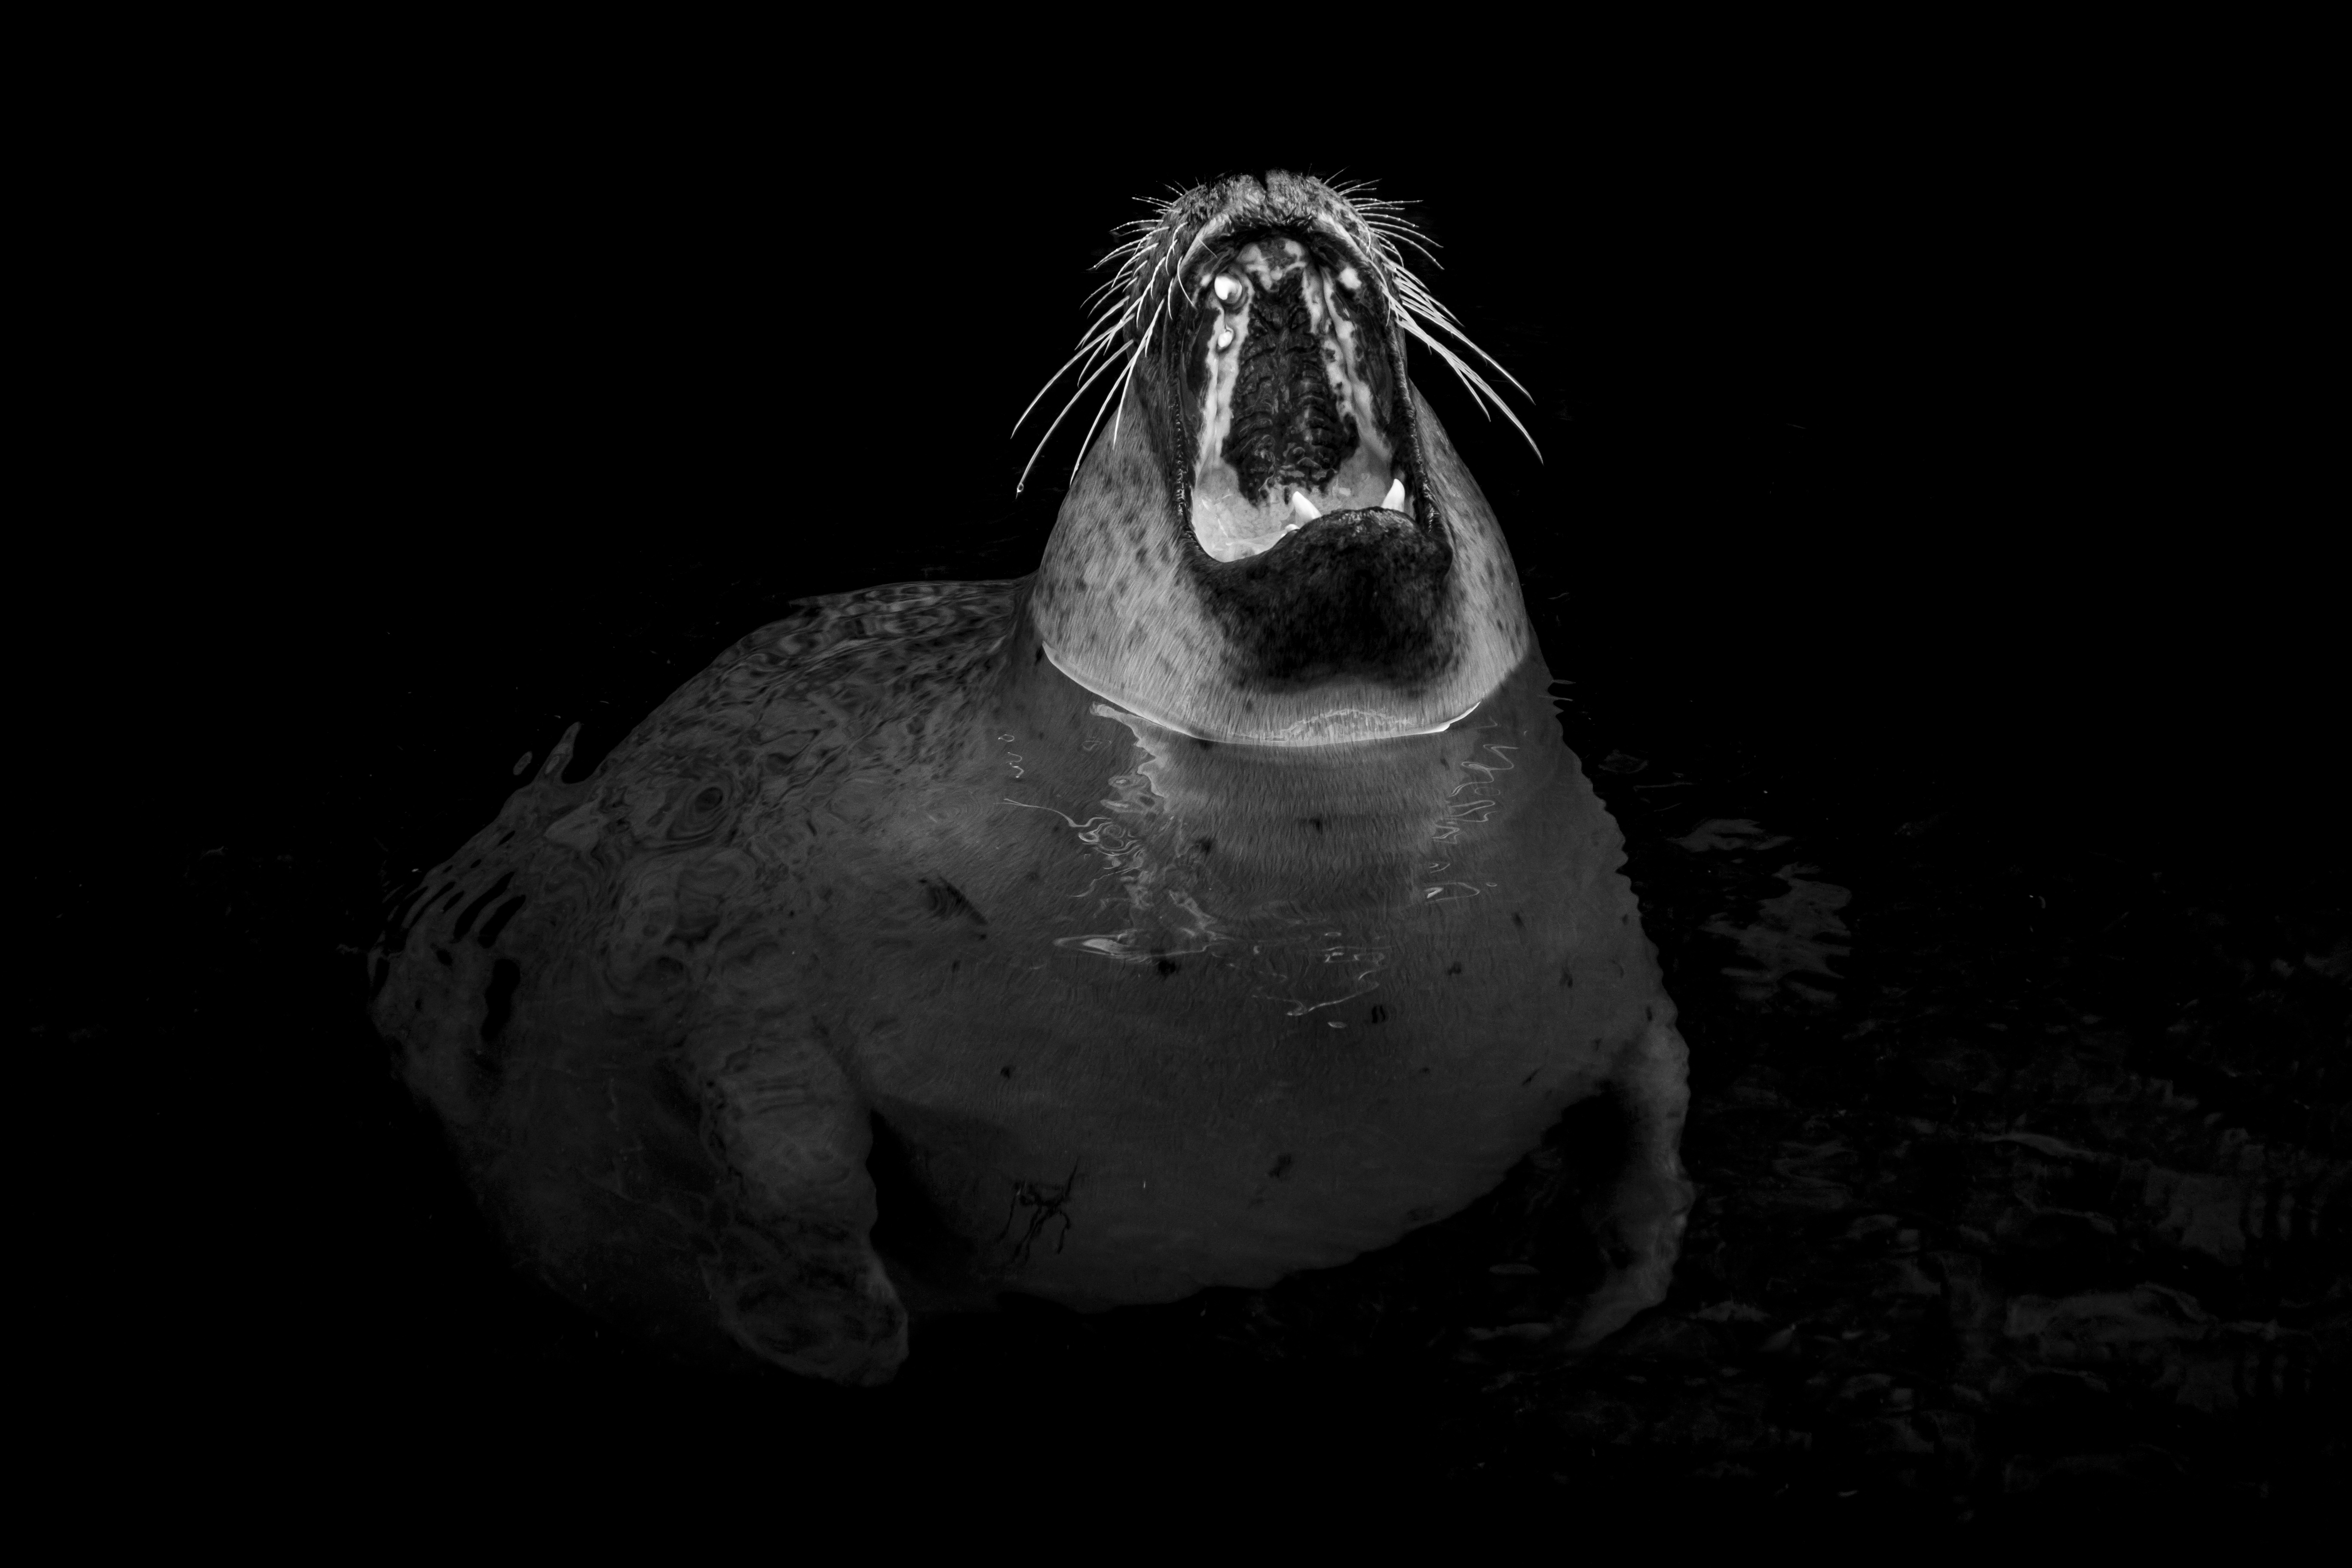
sea, black and white, photography, swim, foot, mammal, darkness, predator, black, monochrome, seal, sea lion, marine life, yawn, holidays, head, tired, tooth, meeresbewohner, robbe, water creature, revised, dog seal, monochrome photography